Membrane technology

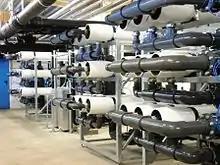
Ultrafiltration for a swimming pool

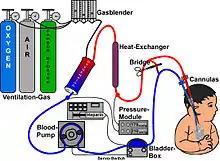
Venous-arterial extracorporeal membrane oxygenation scheme

Membrane separation processes operate without heating and therefore use less energy than conventional thermal separation processes such as distillation, sublimation or crystallization. The separation process is purely physical and both fractions (permeate and retentate) can be obtained as useful products. Cold separation using membrane technology is widely used in the food technology, biotechnology and pharmaceutical industries. Furthermore, using membranes enables separations to take place that would be impossible using thermal separation methods. For example, it is impossible to separate the constituents of azeotropic liquids or solutes which form isomorphic crystals by distillation or recrystallization but such separations can be achieved using membrane technology. Depending on the type of membrane, the selective separation of certain individual substances or substance mixtures is possible. Important technical applications include the production of drinking water by reverse osmosis. In waste water treatment, membrane technology is becoming increasingly important. Ultra/microfiltration can be very effective in removing colloids and macromolecules from wastewater. This is needed if wastewater is discharged into sensitive waters especially those designated for contact water sports and recreation.